Steam distillation

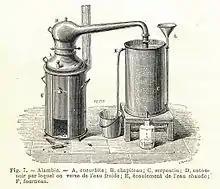
Steam distillation apparatus

Steam distillation is used in many of the recipes given in the ('Book of Gentleness on Perfume'), also known as the ('Book of the Chemistry of Perfume and Distillations'), attributed to the early Arabic philosopher al-Kindi (–873). Steam distillation was also used by the Persian philosopher and physician Avicenna (980–1037) to produce essential oils by adding water to rose petals and distilling the mixture. The process was also used by al-Dimashqi (1256–1327) to produce rose water on a large scale.